Wham-O

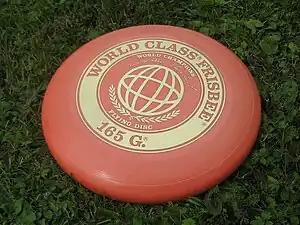
A Frisbee made by Wham-O

In 1958, Wham-O, still a fledgling company, took the idea of Australian bamboo "exercise hoops", manufactured them in Marlex, and called their new product the Hula Hoop. The name had been used since the 18th century, but until then was not registered as a trademark. It became the biggest toy fad in modern history. 25 million were sold in four months, and in two years sales reached more than 100 million. "Hula Hoop mania" continued through the end of 1959, and netted Wham-O $45 million (equivalent to $ in ).